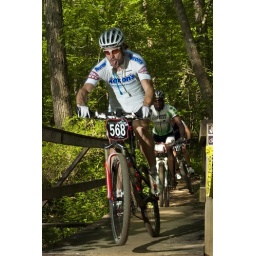
Bump N Grind mountain bike race at Oak Mountain State Park near Birmingham AL.